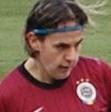
Age: 31